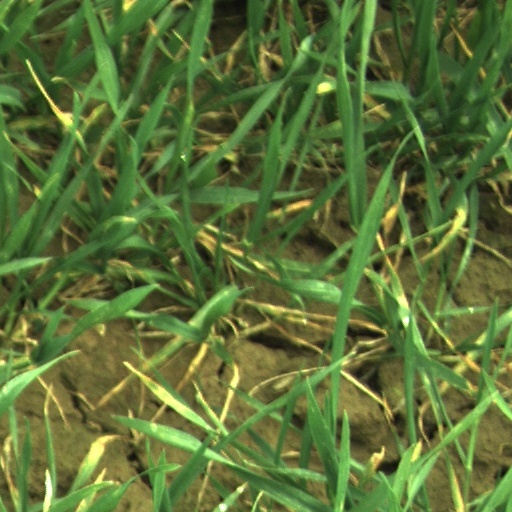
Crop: wheat